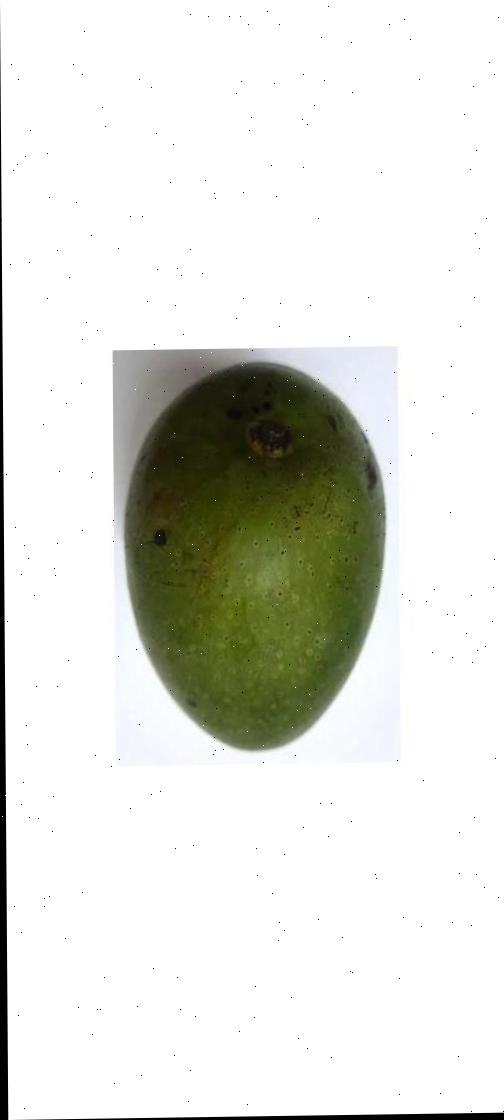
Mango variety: Ashshina Zhinuk